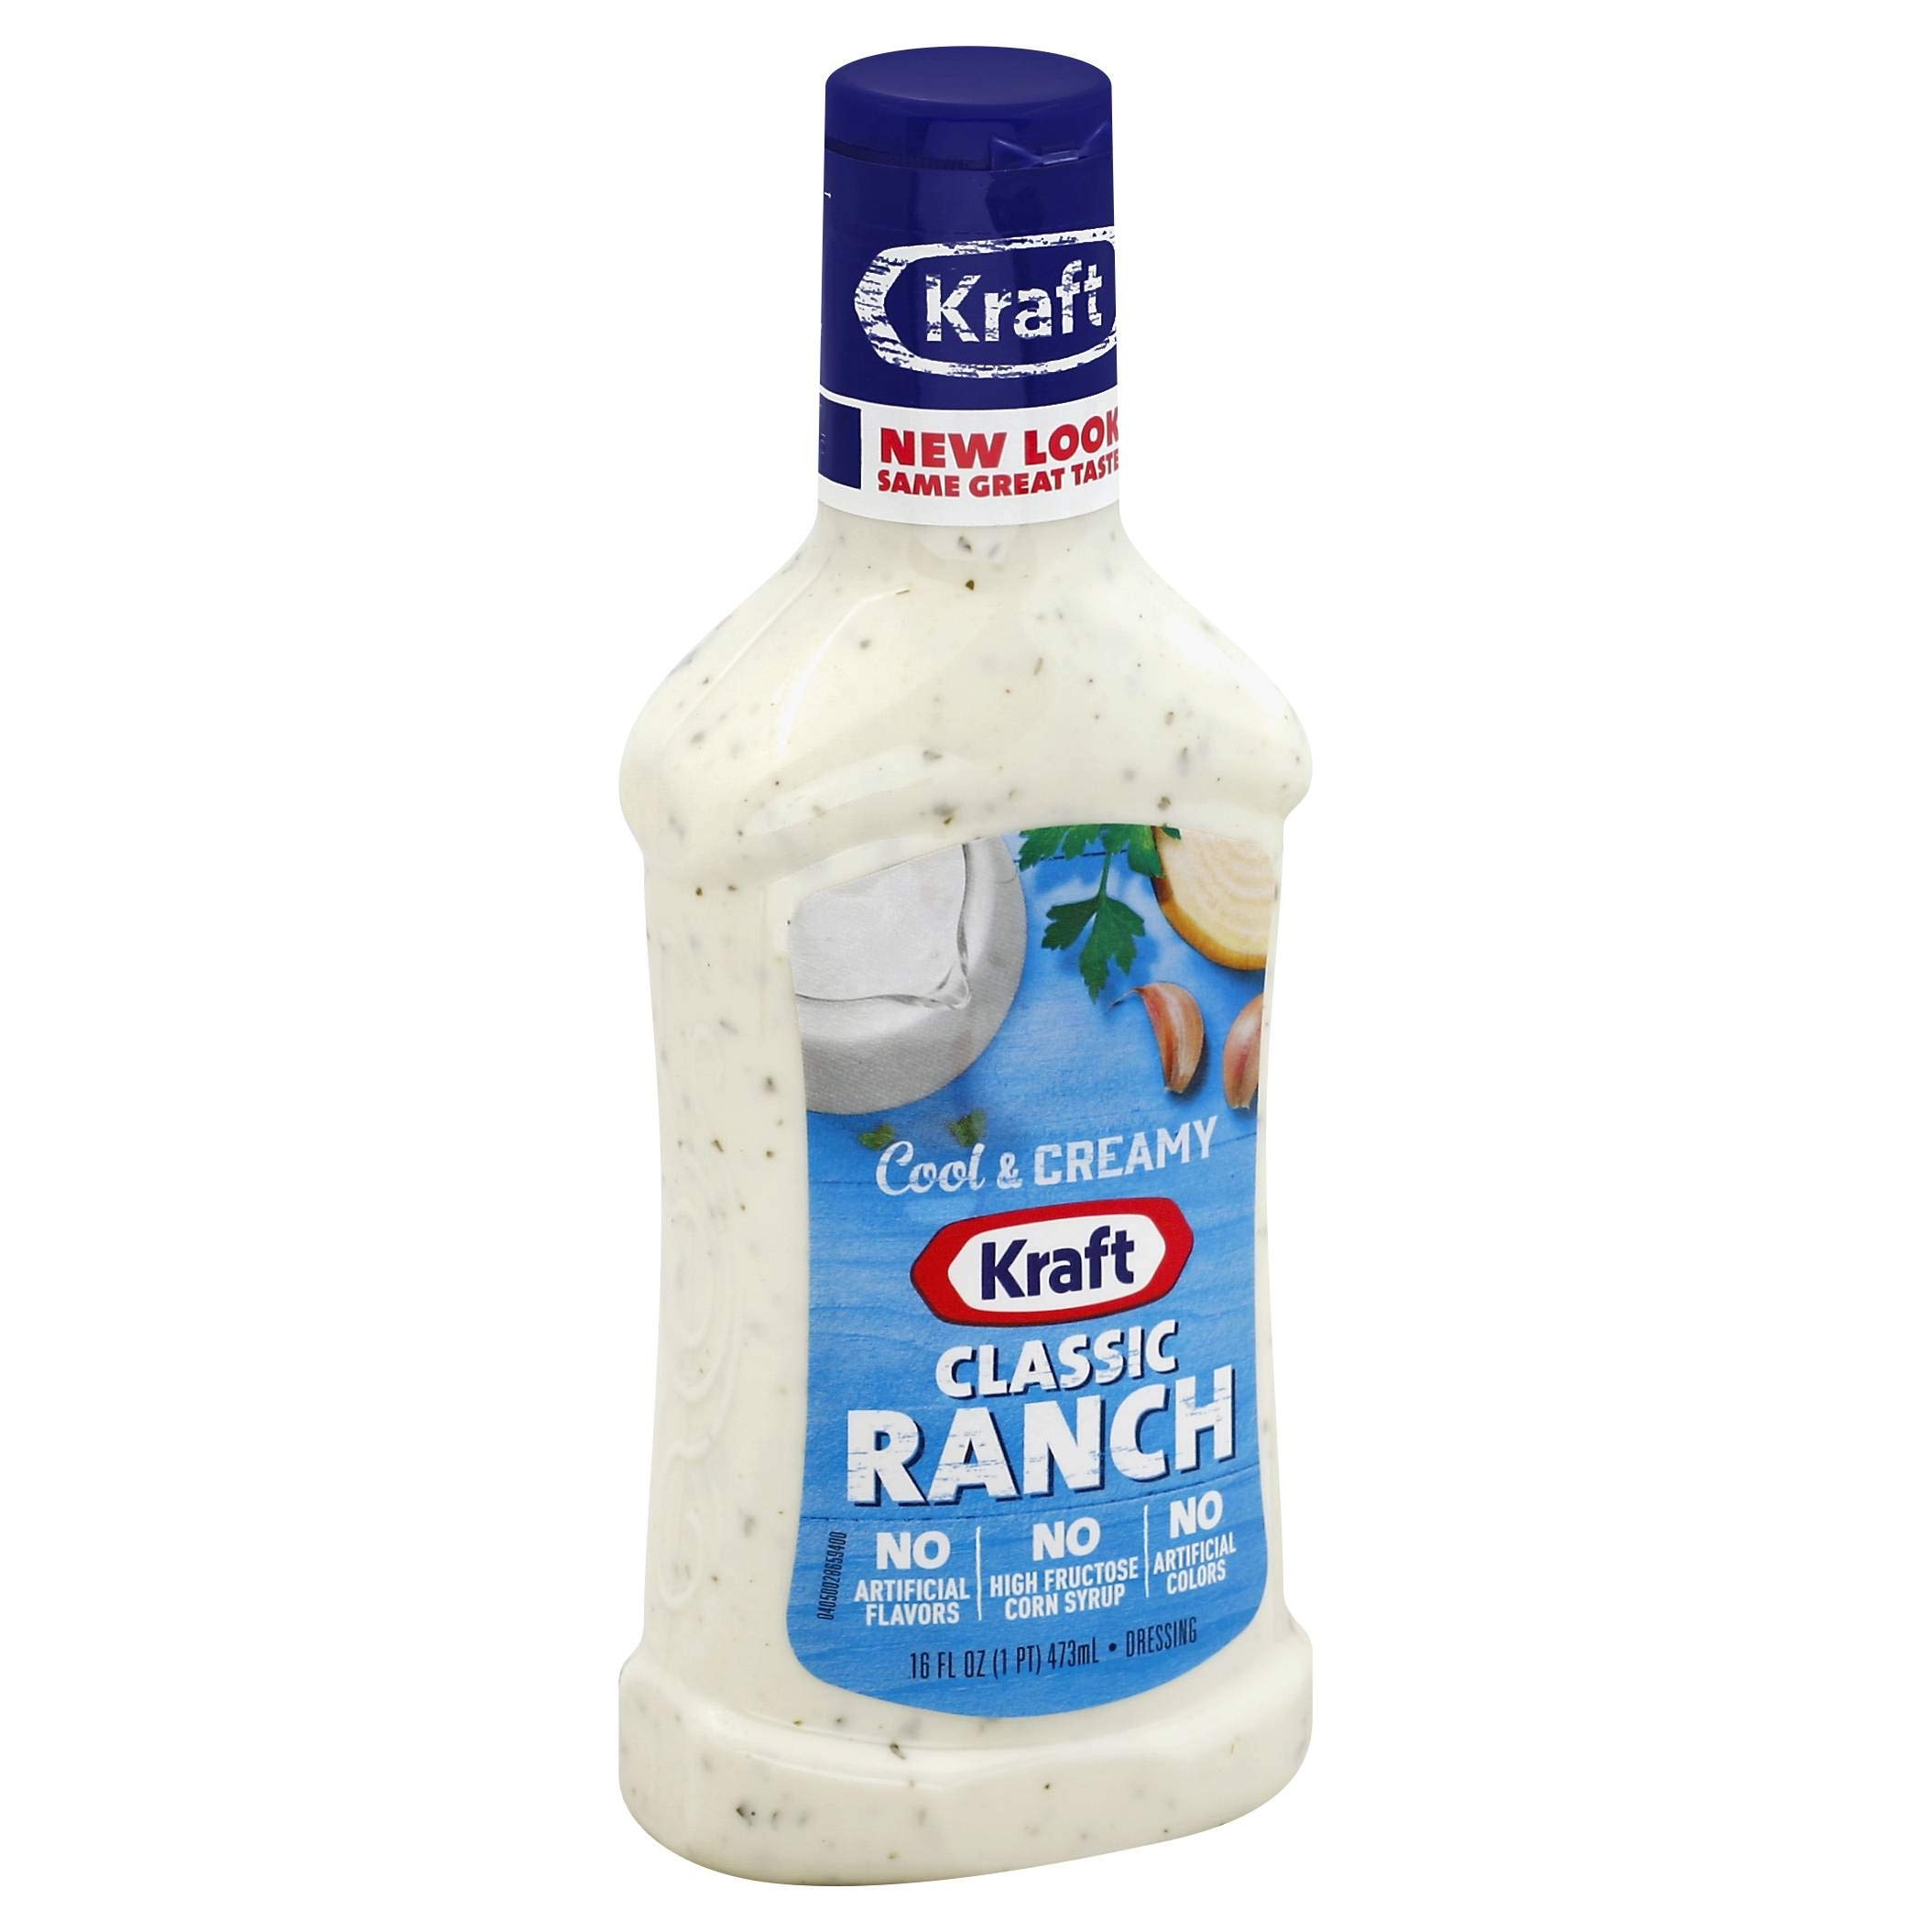
Item Name: Kraft Dressing, Ranch, 16 Oz
Value: 16.0
Unit: Ounce

Price: 2.98